School Rumble

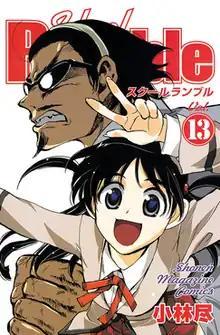
13th volume cover, featuring Kenji Harima and Tenma Tsukamoto

is a Japanese manga series written and illustrated by Jin Kobayashi. It was serialized in Kodansha's manga magazine "Weekly Shōnen Magazine" from October 2002 to July 2008, with its chapters collected in 22 volumes. "Magazine Special" published "School Rumble Z" monthly from August 2008 to May 2009, with its chapters collected in a single volume. "School Rumble" is a romance comedy centering on relationships between Japanese high school students. The story focuses on a love triangle involving the series' two protagonists, Tenma Tsukamoto and Kenji Harima, and one of their classmates, Oji Karasuma. The series often discards realism in favor of comedic effect.